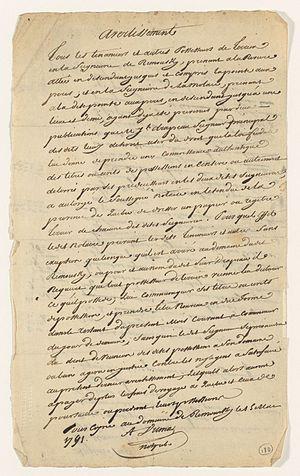
Avertissement par le notaire A. Dumas à tous les tenanciers et prossesseurs de terrains des seigneuries de Rimouski et de la Mollaie, que le sieur Joseph Drapeau, seigneur desdits lieux, entend procéder à la réalisation d'un papier ou registre terrier desdites seigneuries .
La seigneurie de Rimouski était une seigneurie, un mode de division et d'organisation sociale du territoire, lors de la colonisation de la Nouvelle-France sous le régime français entre 1623 jusqu’à la conquête britannique en 1763 puis qui s'est poursuivi au Bas-Canada et au Canada-Uni jusqu'en 1854. Elle était située à l'intérieur du territoire de l'actuelle municipalité régionale de comté de Rimouski-Neigette dans le Bas-Saint-Laurent au Québec.